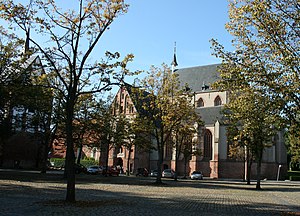
Norden (by)
Ludgeri-kirken i Norden
Norden er en by i Landkreis Aurich i tyske delstat Niedersachsen i det nordvestlige Tyskland. Norden ligger ved Nordsøkysten i det historiske landskab Ostfriesland. Byen har ca 25.000 indbyggere og er dermed Ostfrieslands fjerde største by.